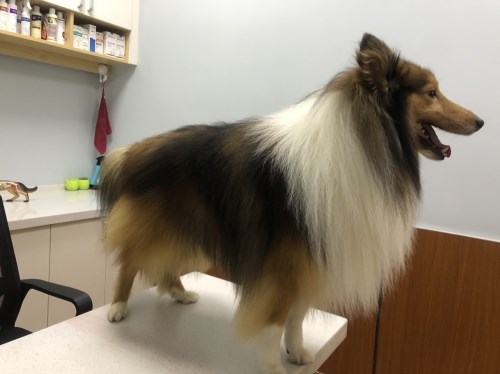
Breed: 274-n000110-Shetland_sheepdog